RAF Metfield

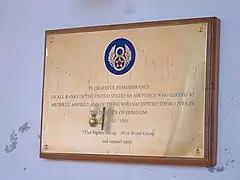
Memorial plaque to U.S.A.A.F. to 353rd Fighter Group and 491st bomb group

RAF Metfield was not used by the Air Ministry after the Second World War ended and for years it sat abandoned and empty. In 1964 and 1965 the airfield and support buildings were sold to private individuals.